Dodge Charger (2006)

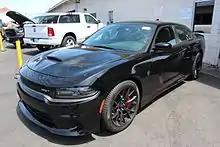
Dodge Charger SRT Hellcat

The 100th Anniversary Edition is a version of the 2014 Dodge Charger SXT Plus with the Pentastar V6 engine or R/T Plus with HEMI V-8 engine, commemorating the 100th anniversary of brothers Horace Elgin Dodge and John Francis Dodge introducing the Dodge Model 30, with choice of 8 body colors (Pitch Black, Bright White, Billet Silver, Granite Crystal, Ivory Tri-Coat, Phantom Black Tri-Coat, Header Orange and an exclusive High Octane Red pearl), 20x8-inch polished five-spoke aluminum wheels, Granite Crystal pockets and a matching Granite Crystal Dodge split-crosshair grille, "Dodge Est. 1914" bar-style front-fender badges, Dodge "100" logo on the center caps, a body-color rear spoiler, a red "R/T" heritage grille badge on R/T Plus model, sport seats with all-new Molten Red or Foundry Black Nappa leather upholstery, a custom cloud overprint at sport seats, center console armrest and door armrests; a unique three-spoke flat-bottom performance steering wheel with die-cast paddle shifters, brass-colored accent stitching on leather-wrapped surfaces, Dark Brushed Graphite center console bezels, Liquid Graphite steering-wheel accents, die-cast "Dodge Est. 1914" circular badges on front seatbacks, an embroidered anniversary logo on floor mats, all-new instrument panel cluster graphics (unique black-face gauges with white indication, stand-out red "100" mph indication), Electronic Vehicle Information Center and a Uconnect 8.4-inch touchscreen with unique startup image, Uconnect 8.4-inch touchscreen with Beats by Dr. Dre audio technology (10-speakers and a 12-channel 552 watt amplifier that integrates Beats proprietary equalizer algorithm), eight-speed automatic transmission with sport mode (SXT Plus), sport mode calibration, performance-tuned suspension, two unique key fobs with 100th Anniversary Edition jeweled logo on the back side, a customized owner's kit, a special commemorative book celebrating the 100 years of Dodge heritage.